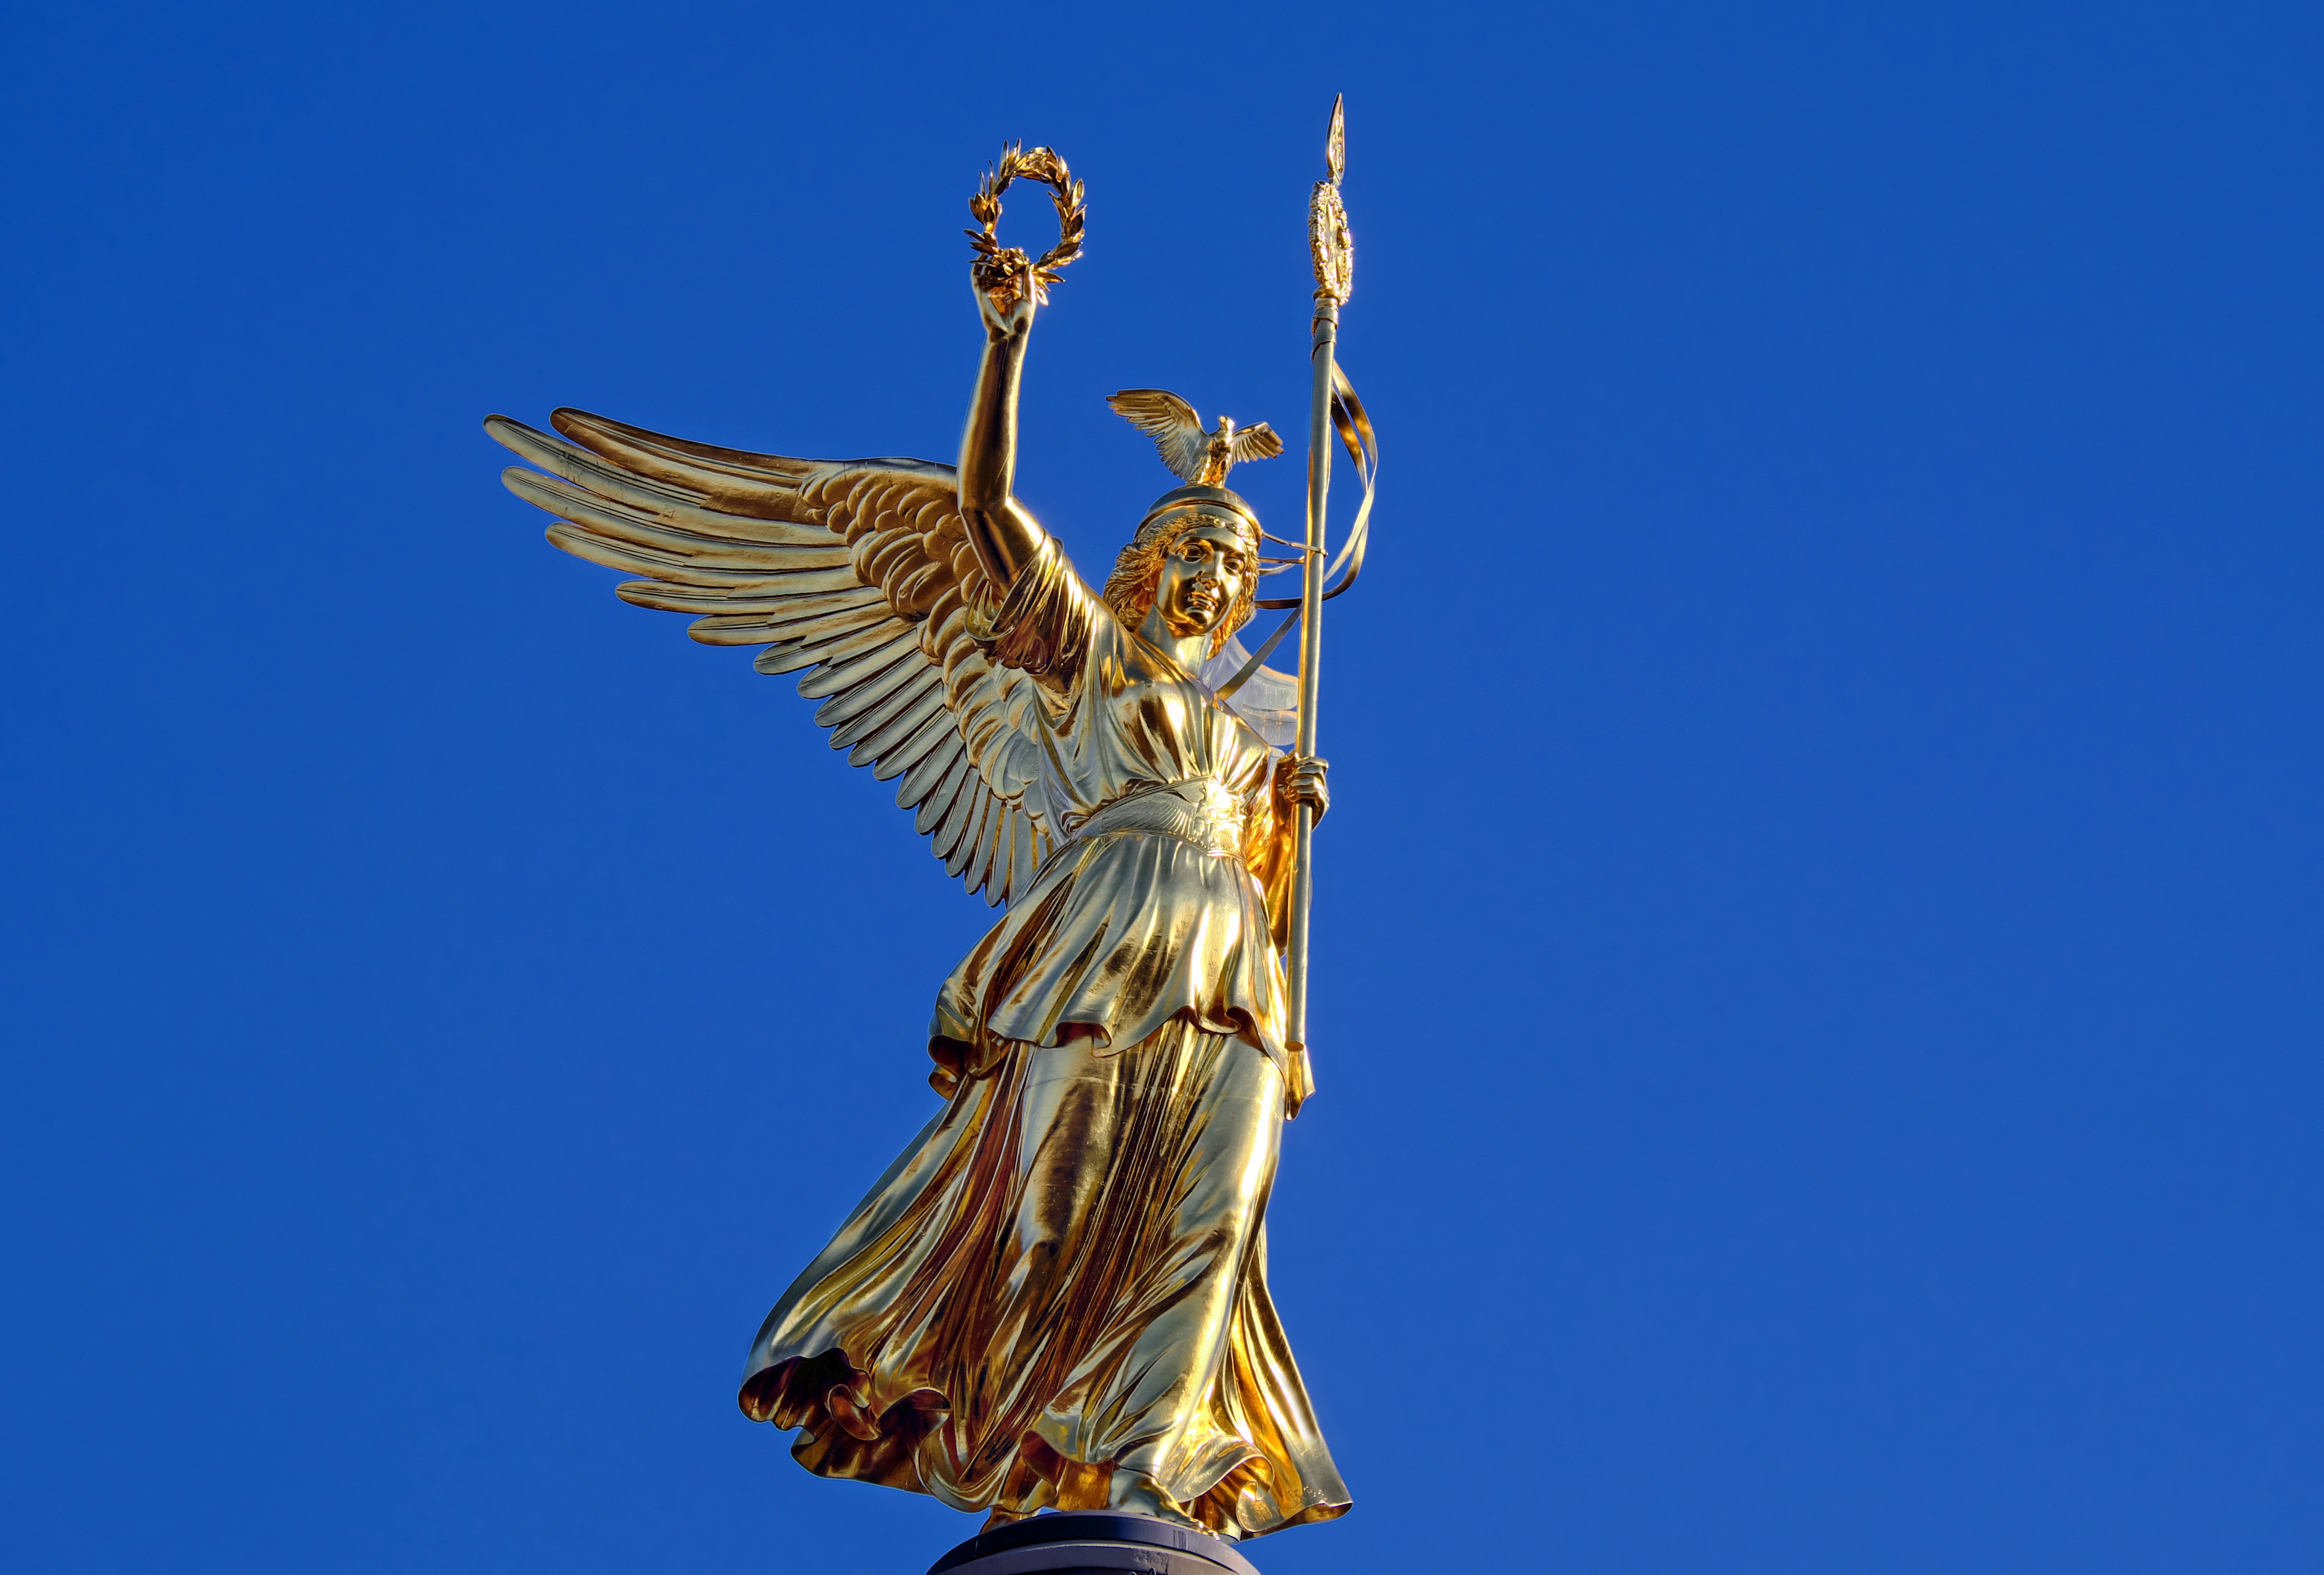
siegess ule, berlin, landmark, gold else, statue, angel, victorian, bronze, gold leaf, monument, art, historically, places of interest, tourist attraction, capital